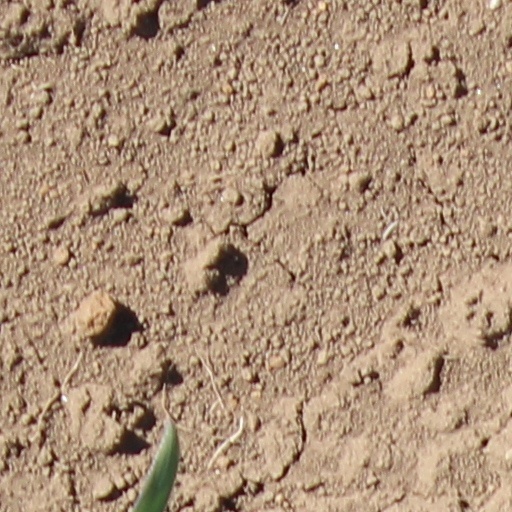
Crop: wheat